List of birds of Zimbabwe

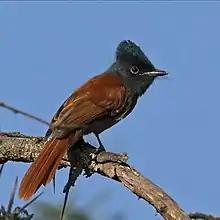

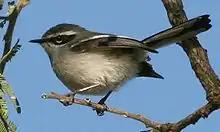

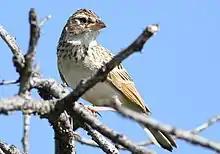

Accipitridae is a family of birds of prey, which includes hawks, eagles, kites, harriers and Old World vultures. These birds have powerful hooked beaks for tearing flesh from their prey, strong legs, powerful talons and keen eyesight.